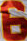
Number: 6